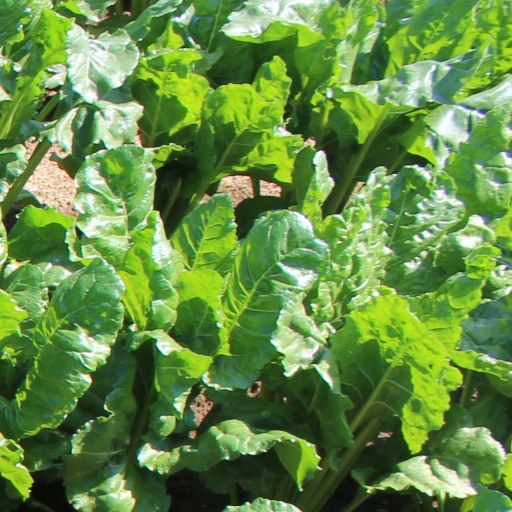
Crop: sugar beet